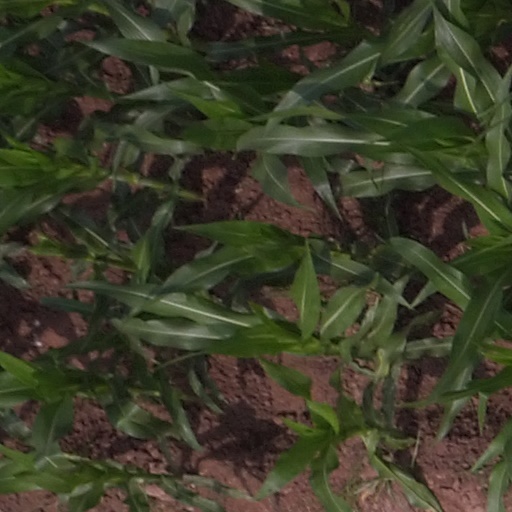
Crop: maize; corn